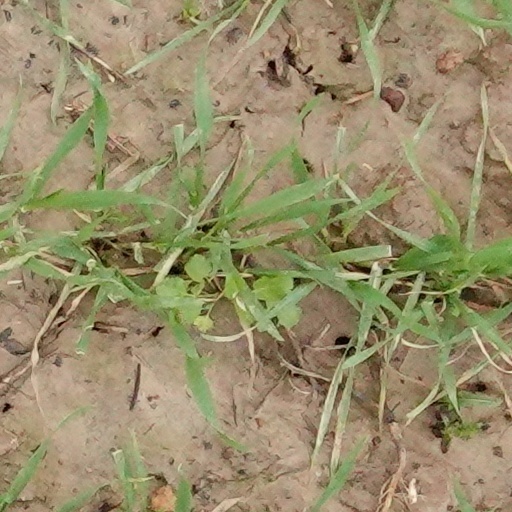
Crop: wheat